Thaddeus Stevens

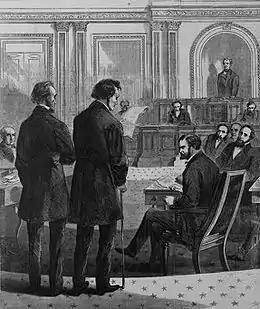
Illustration from "Harper's Weekly" of Stevens (right) and John A. Bingham formally notifying the Senate of Johnson's impeachment

Stevens was chairman of the House Select Committee on Reconstruction, which was tasked by the House on January 27, 1868, with running a second impeachment inquiry. Only four of the nine members (three Republicans and a Democrat) had supported impeachment in December 1867. On February 13, 1868, Stevens presented to the committee a report accusing Johnson of actions that intended to violate the Tenure of Office Act. The committee tabled it by a 5–4 vote.